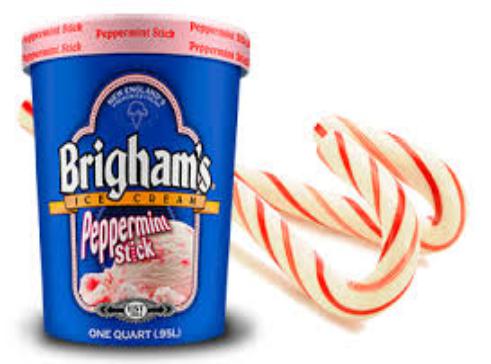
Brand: Brigham's Ice Cream
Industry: Food